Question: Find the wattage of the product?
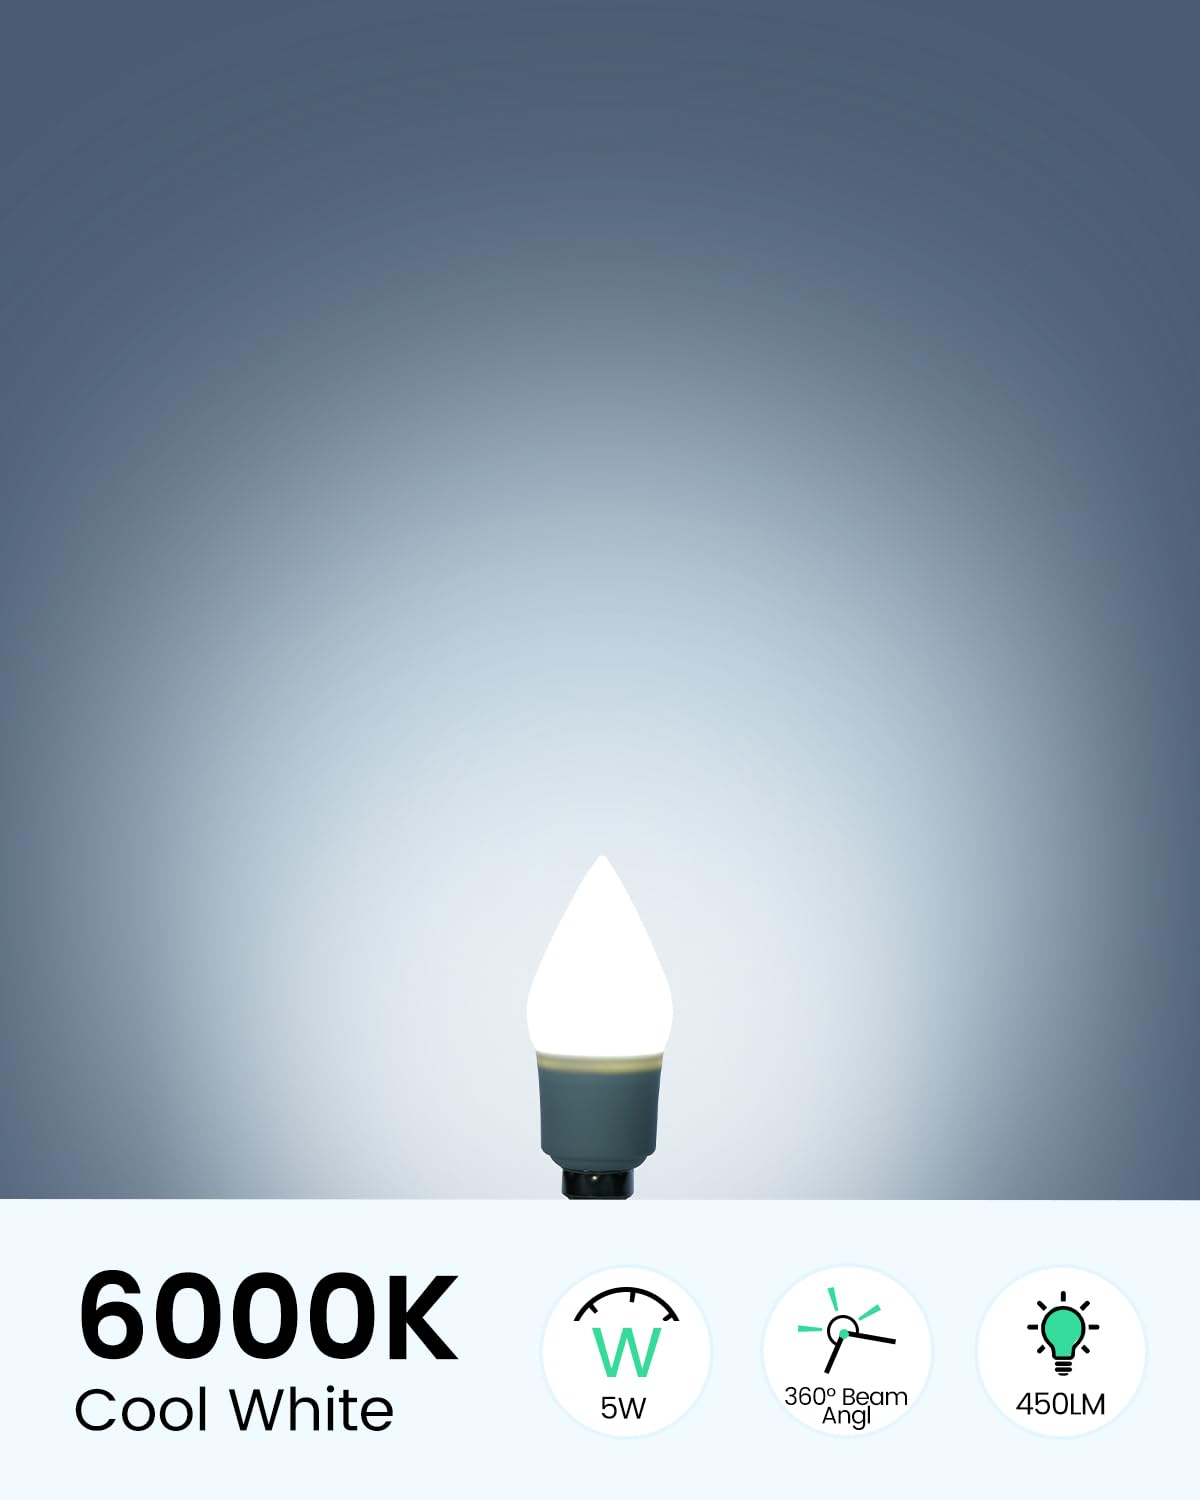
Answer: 5.0 watt